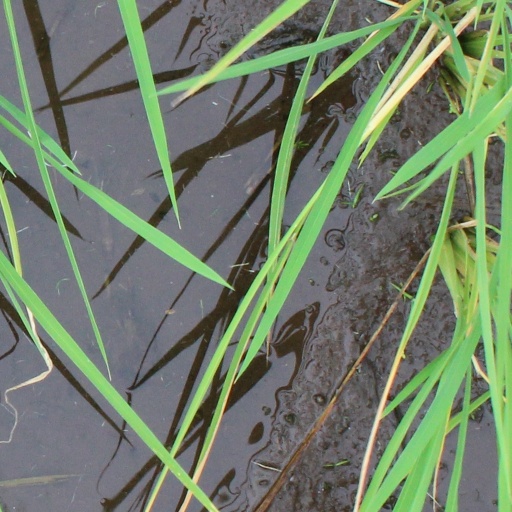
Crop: rice